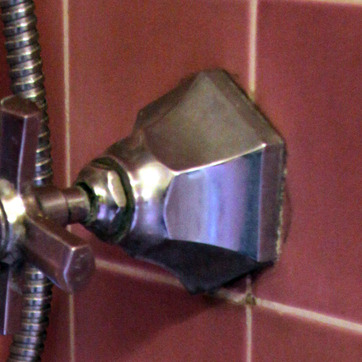
Material: metal